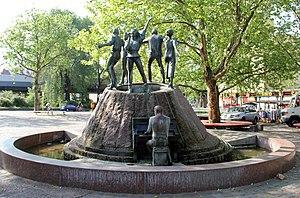
Berlin-Wedding [ˈvɛdɪŋ] est le nom d'un quartier du centre-nord de Berlin, capitale d'Allemagne, l'un des six quartiers qui composent l'arrondissement de Mitte. Avant des réformes administratives de 2001, il formait le district de Wedding avec l'actuel quartier de Gesundbrunnen, faisant partie de la zone d'occupation française de Berlin qui lors de la séparation de la ville, se trouvait dans les secteurs d'ouest.